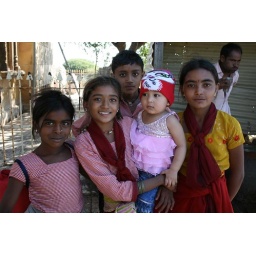
a group of school kids carry the baby and bags of a middle class couple up the mountain in Palitana